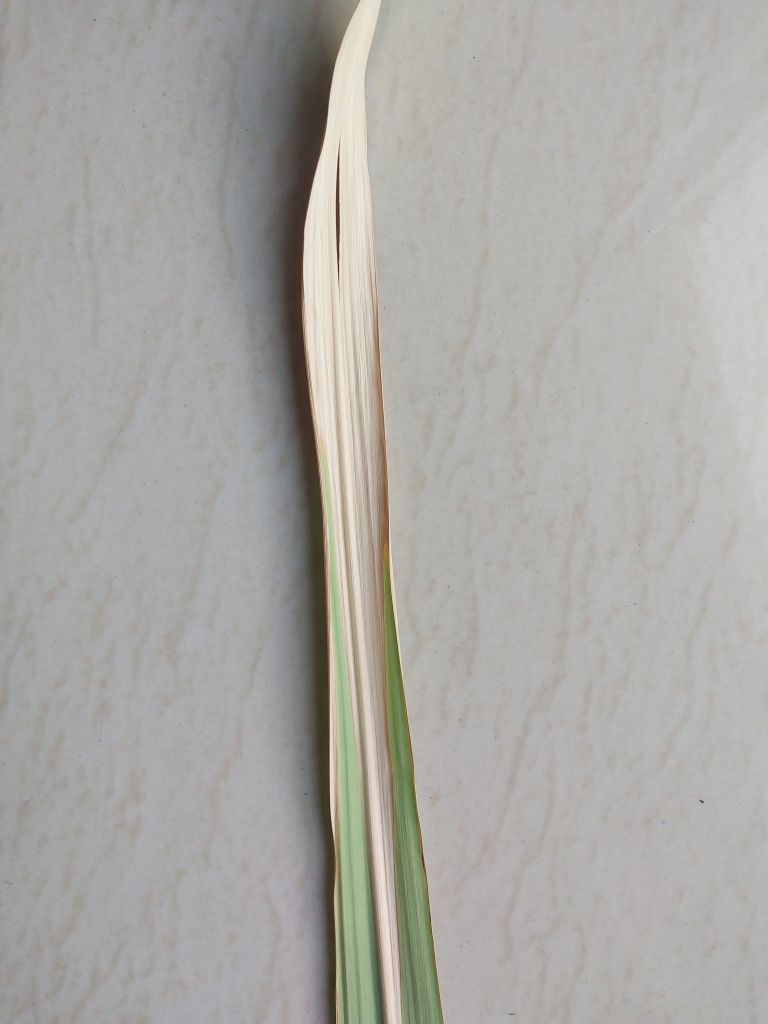
Label: Banded Chlorosis